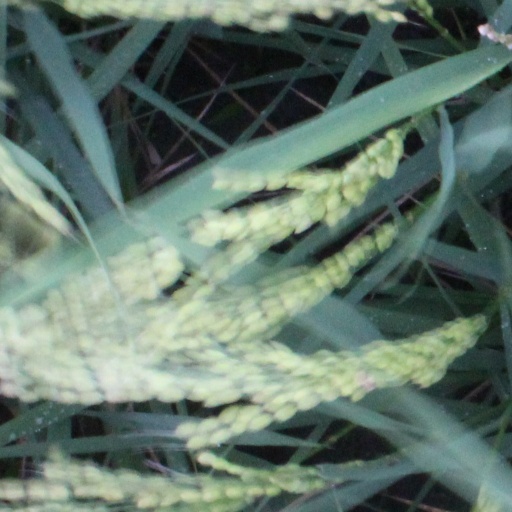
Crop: rice